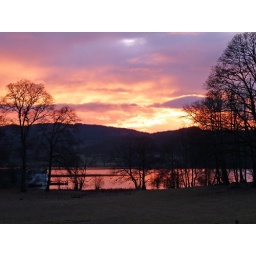
Red sky over lake windermere